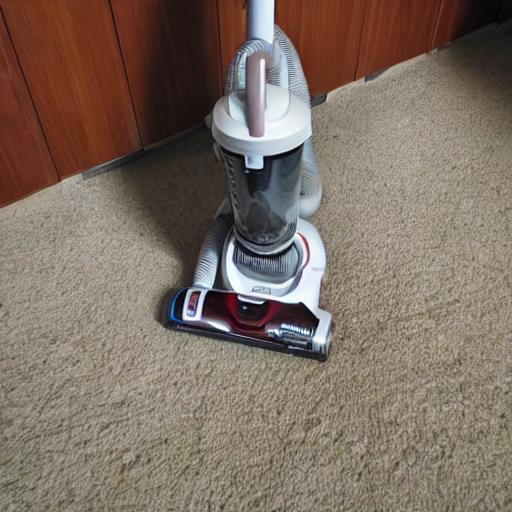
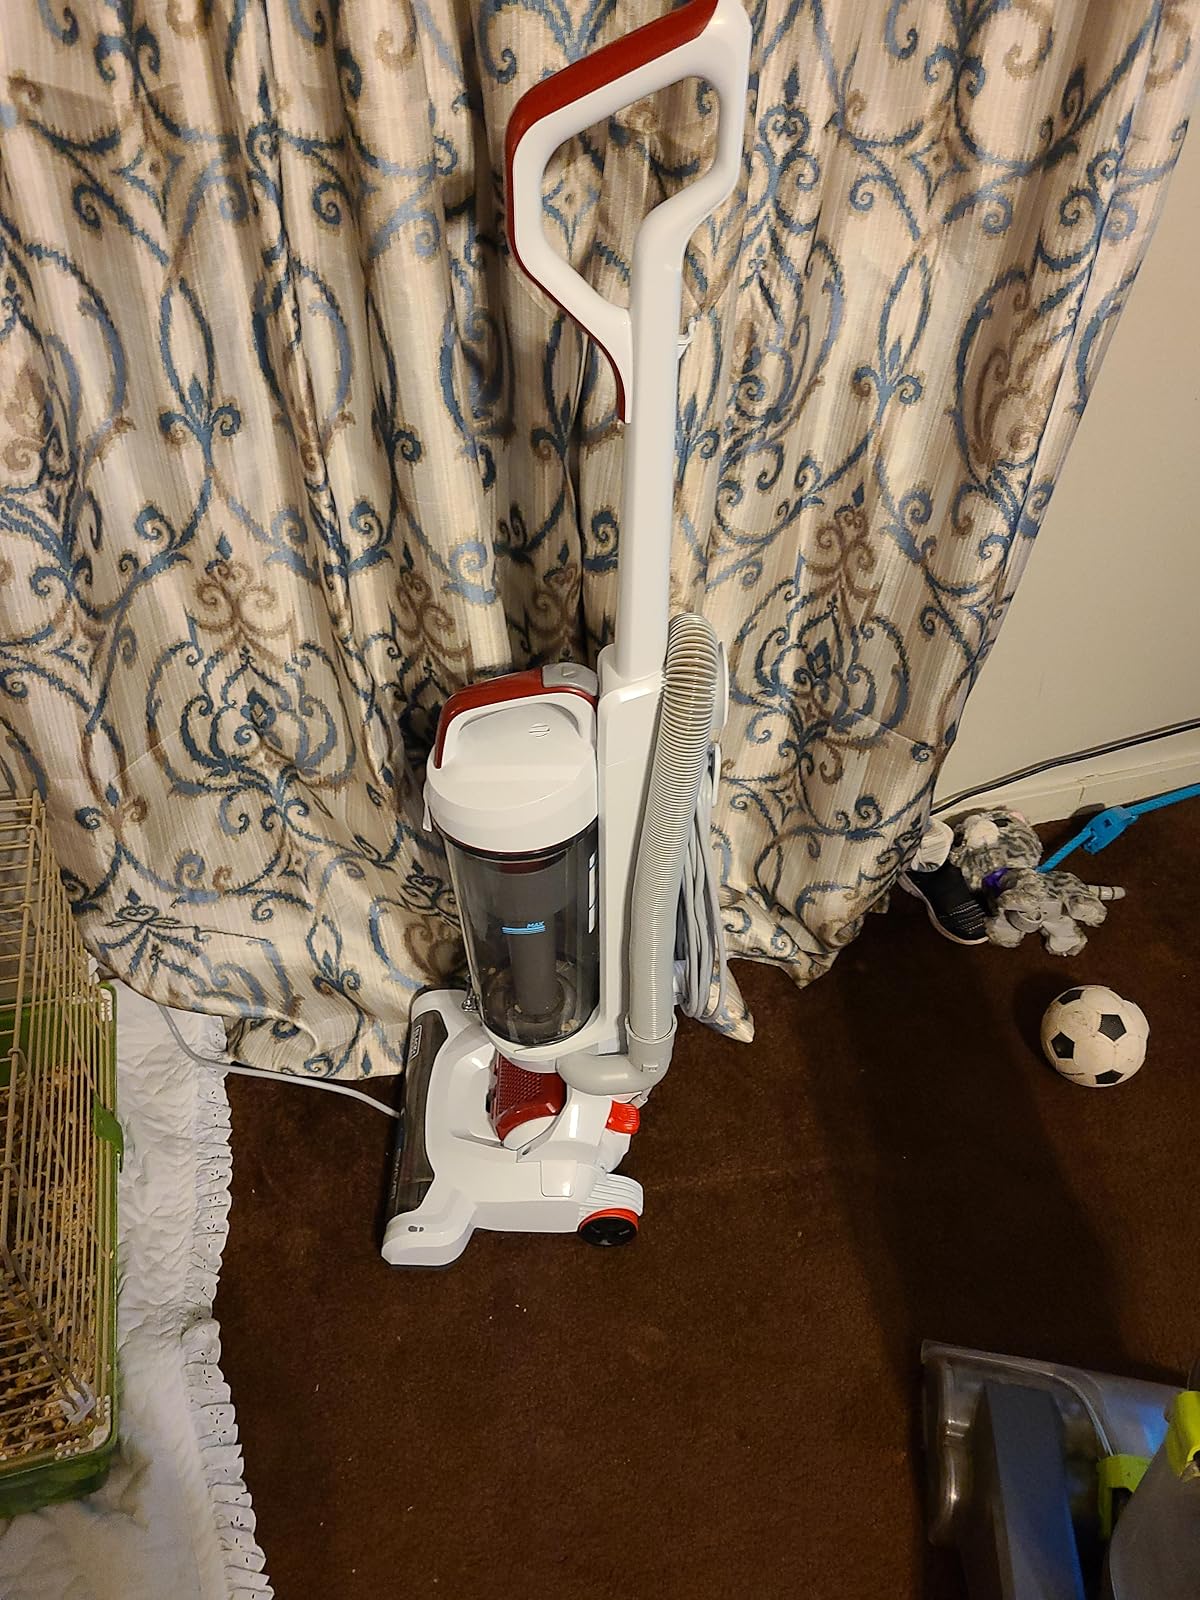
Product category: items_vacuum
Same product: no